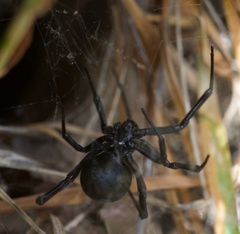
Species: Lactrodectus_hesperus